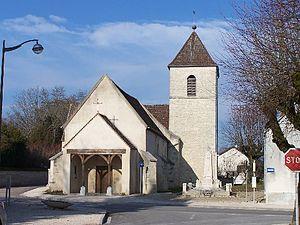
BRETIGNY église côte d'or
Bretigny est une commune française située dans le département de la Côte-d'Or en région Bourgogne-Franche-Comté.